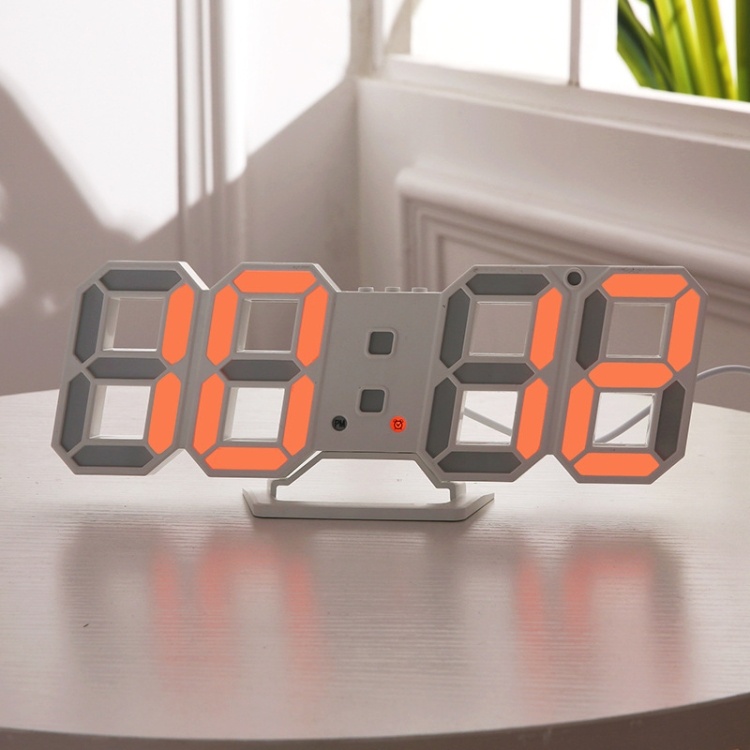
6609 3D Stereo LED Alarm Clock Living Room 3D Wall Clock, Colour: Orange
Brand: O2I24
1. Shell material: ABS, electronic components 2. Mirror material: plastic mirror 3. Movement type: electronic 4. Power source: USB power supply 5. Dimensions: 24 x 9.4 x 1.7 cm 6. LED energy-saving lamp, the light is soft and does not hurt the eyes 7. ABS material, environmental protection and health 8. Stable base, stable placement 9. Automatically sense light 10. The card slot on the back, hangs firmly and does not take up space 11. Button batteries are needed for power-off memory
Category: Home & Garden > Decor > Clocks